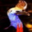
Label: bird